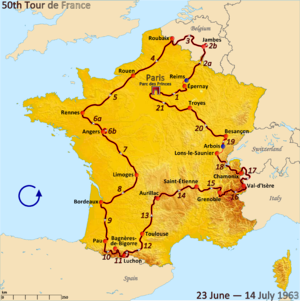
Le 50ᵉ Tour de France a eu lieu du 23 juin au 14 juillet 1963 sur 21 étapes pour 4 137 km.